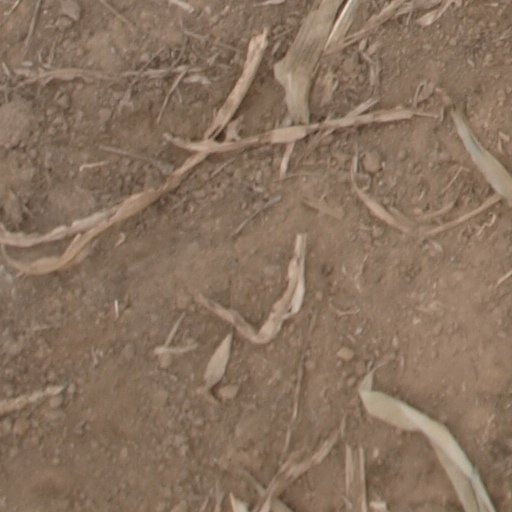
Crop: maize; corn